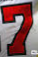
Number: 7